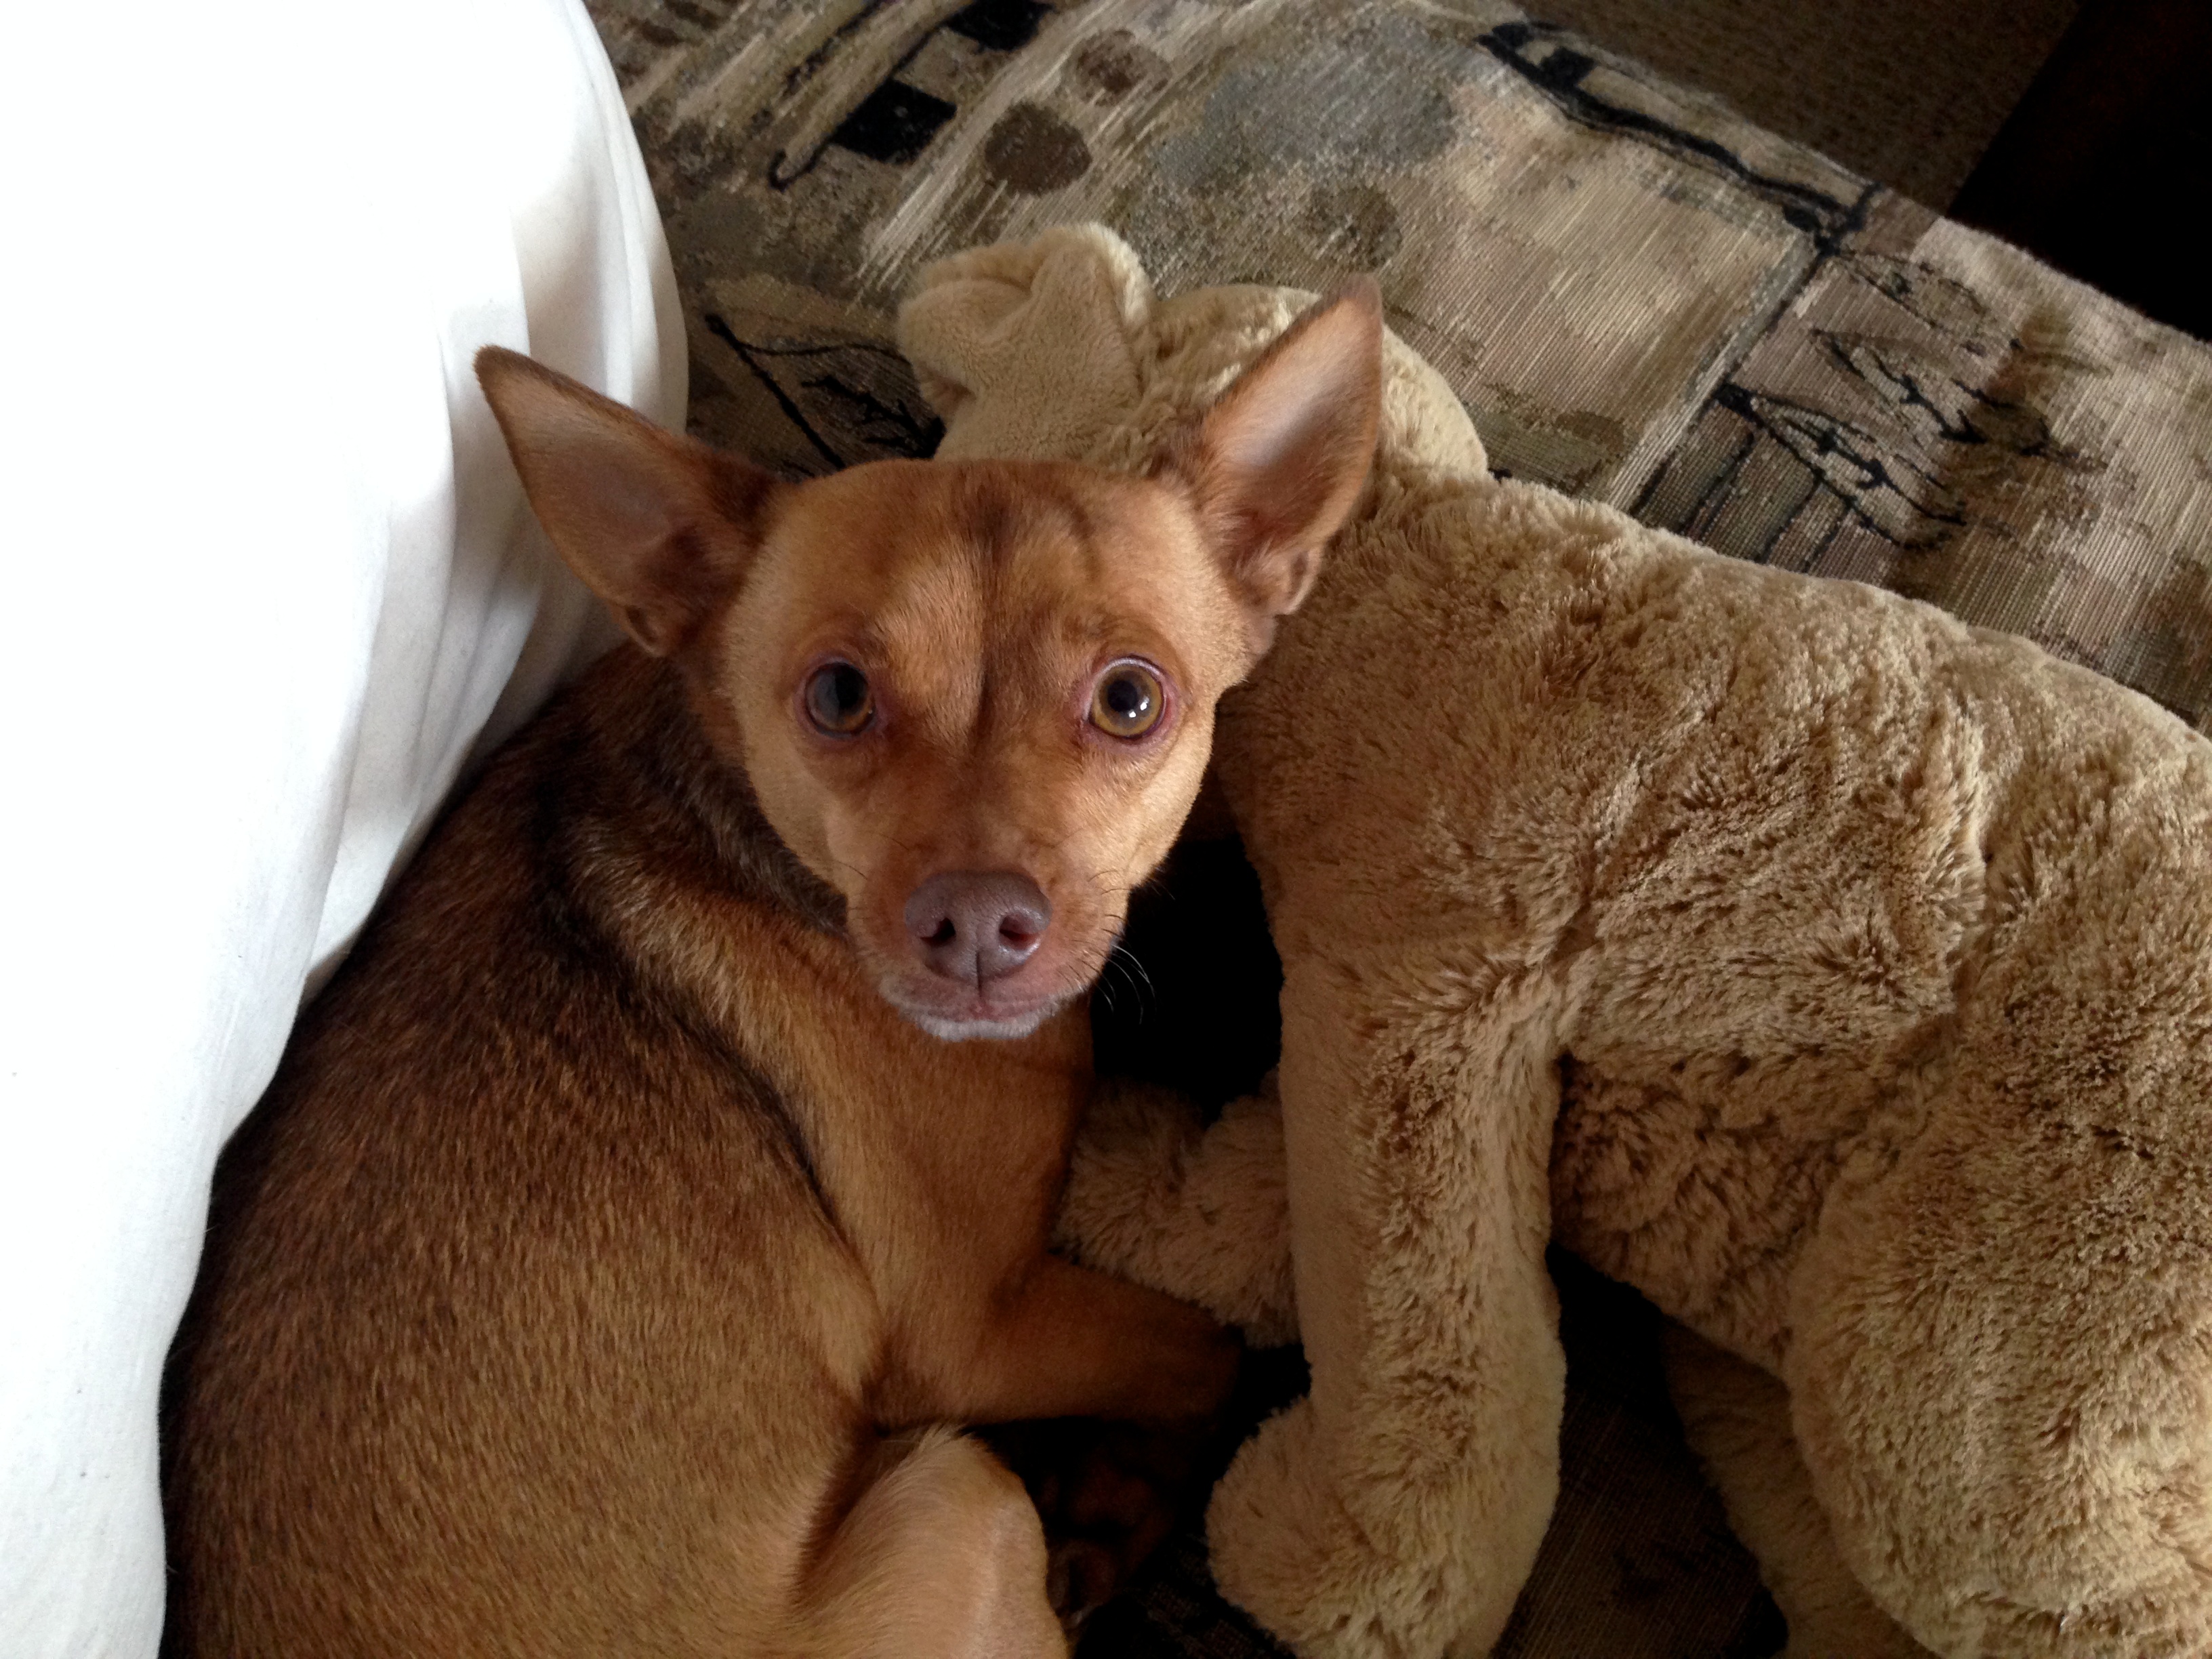
puppy, dog, mammal, cool image, vertebrate, chihuahua, dog breed, street dog, dog like mammal